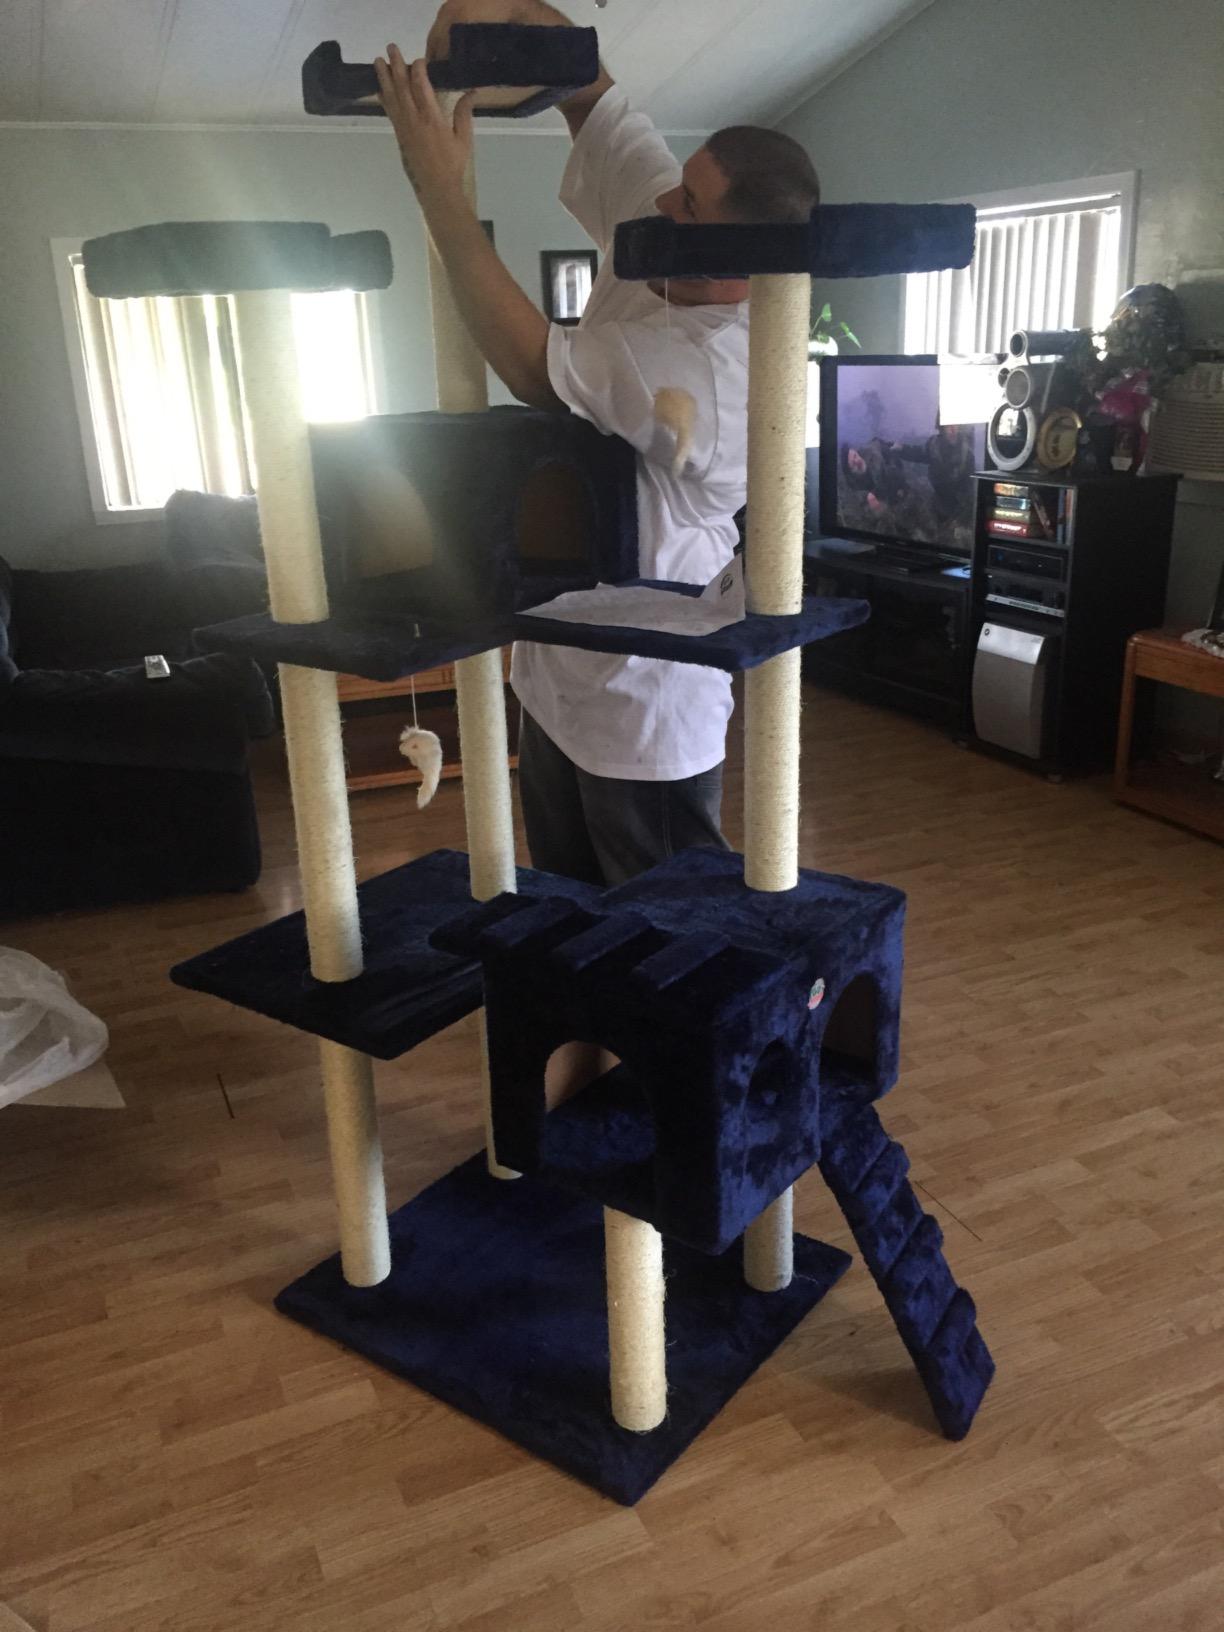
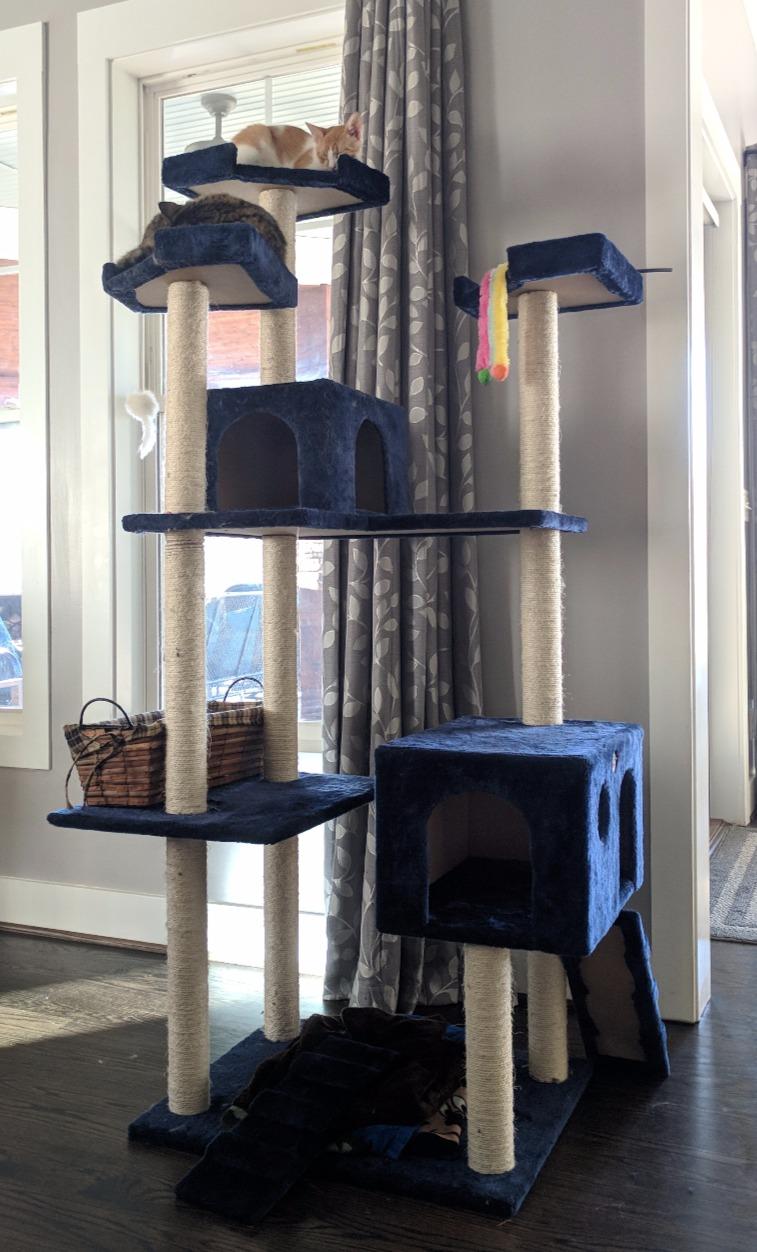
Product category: items_cat tree
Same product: yes